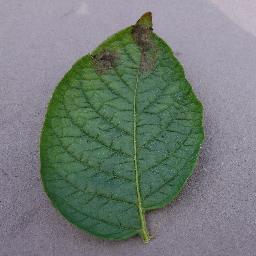
Label: Potato___Late_blight